Postal codes in China

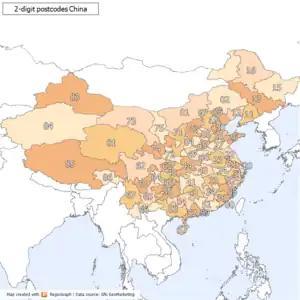
2-digit postcode areas China (defined through the first two postcode digits)

Postal codes in the People's Republic of China are postal codes used by China Post for the delivery of letters and goods within mainland China.